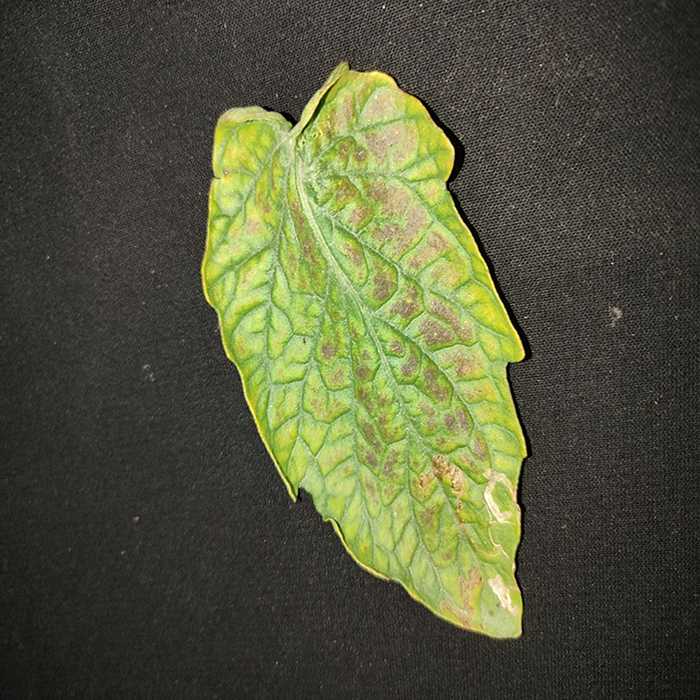
Plant: Tomato
Label: Tomato spotted wilt